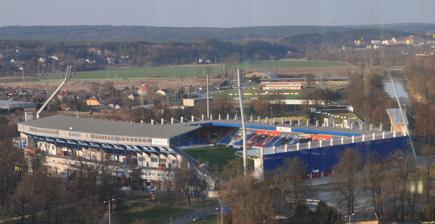
Building: Doosan Arena
Country: Czechia
Year built: 1955
Stadium in Plzeň, Czech Republic Doosan Arena Štruncovy sady UEFA Category 3 Stadium Full name Doosan Arena Former names Stadion města Plzně (1955–2012) Location Štruncovy sady 3, Plzeň , Czech Republic , 301 12 Coordinates 49°45′00″N 13°23′08″E / 49.75000°N 13.38556°E / 49.75000; 13.38556 Owner The city of Plzeň Operator FC Viktoria Plzeň Capacity 11,700 Record attendance 35.000 Spartak Plzeň 1–7 FK Dukla Praha , September, 1961 Field size 105 by 68 metres (115 by 74 yd) Surface Grass Field Construction Broke ground 1953 Built 1953–1955 Opened 1955 Renovated 2003, 2011 Tenants FC Viktoria Plzeň (1955–present) Czech Republic national football team (selected matches) Website www.fcviktoria.cz Doosan Arena, Czech Republic 2–1 Iceland, 2014 Doosan Arena Doosan Arena , previously known as Stadion města Plzně (Plzeň City Stadium), is a multi-purpose stadium in Plzeň , Czech Republic . It is located in Štrunc Park, near the confluence of the Mže and Radbuza rivers. The stadium is currently used mostly for football matches and is the home ground of FC Viktoria Plzeň . The stadium holds 11,700 people. It is also known as Stadion ve Štruncových sadech (Stadium in Štrunc Park), named after Emil Štrunc, a former regional chieftain of the Sokol Movement (some people incorrectly think it is named after a famous local footballer Stanislav Štrunc ). History The stadium was opened in 1955 for the regional Spartakiad . After various construction enlargements, its capacity was 35,000 people, 7,600 of which were seated. In 2002–03 it underwent reconstruction to comply with the needs of football association and the capacity lowered significantly to 7,425 people. 2011 reconstruction In April 2011, work costing approximately 360 million Czech koruna got under way to modernise the stadium in line with UEFA criteria. While the reconstruction was in progress, the capacity of the stadium was reduced to 3,500 spectators. At the end of August 2011, part of the 2011 reconstruction had finished, leaving the stadium with a new capacity of around 8,500. In December 2011, the reconstruction was finished with a resultant capacity of almost 12,000. In 2011, Plzeň played in the 2011–12 UEFA Champions League group stage . However, home matches were played at Synot Tip Arena in Prague due to the reconstruction. In January 2012, the stadium was approved for use in Plzeň's 2011–12 UEFA Europa League match with Schalke 04 . Average Attendance 1993/94 – 5,774 1994/95 – 4,573 1995/96 – 3,441 1996/97 – 4,626 1997/98 – 3,819 1998/99 – 4,033 2000/01 – 3,073 2003/04 – 3,622 2005/06 – 4,118 2006/07 – 4,836 2007/08 – 3,828 2008/09 – 4,005 2009/10 – 3,629 2010/11 – 6,415 2011/12 – 7,009 2012/13 – 10,046 2013/14 – 10,089 2014/15 – 10,868 International matches Doosan Arena has hosted one friendly and eight competitive matches of the Czech Republic national football team Czech Republic v Malta 12 October 2012 2014 FIFA World Cup qualification Group B Czech Republic 3–1 Malta Plzeň, Czech Republic 18:00 CEST ( UTC+02 ) Match 724/216 Gebre Selassie 34' Pekhart 52' Rezek 67' FIFA Report Briffa 38' Stadium: Stadion města Plzně Attendance: 10,358 Referee: Salmanov ( Azerbaijan ) Czech Republic v Iceland 16 November 2014 UEFA Euro 2016 qualifying Group A Czech Republic 2–1 Iceland Plzeň, Czech Republic 20:45 CET ( UTC+01 ) Match 744/236 Kadeřábek 45+1' Halldórsson 61' ( o.g. ) UEFA Report R. Sigurðsson 9' Stadium: Doosan Arena Attendance: 11,324 Referee: Stark ( Germany ) Czech Republic v Kazakhstan 3 September 2015 UEFA Euro 2016 qualifying Group A Czech Republic 2–1 Kazakhstan Plzeň, Czech Republic 20:45 CEST ( UTC+02 ) Match 748/240 Škoda 74' , 86' Report Logvinenko 21' Stadium: Doosan Arena Attendance: 10,572 Referee: Strömbergsson ( Sweden ) Czech Republic v San Marino 8 October 2017 2018 FIFA World Cup Qualifying Czech Republic 5–0 San Marino Plzeň , Czech Republic 20:45 (20:45 UTC+1 ) Krmenčík 8' , 23' Kopic 27' Novák 71' Kadlec 83' Report Stadium: Doosan Arena Attendance: 5,625 Referee: Alex Troleis ( France ) Czech Republic v Kosovo 14 November 2019 ( 2019-11-14 ) UEFA Euro 2020 qualifying Group A Czech Republic 2–1 Kosovo Plzeň , Czech Republic 20:45 UTC+1 Král 71' Čelůstka 79' Report Nuhiu 50' Stadium: Doosan Arena Attendance: 10,986 Referee: Rocchi ( Italy ) Czech Republic v Israel 15 November 2020 2020–21 UEFA Nations League B Czech Republic 1–0 Israel Plzeň , Czech Republic 20:45 UTC+1 Darida 7' Report Stadium: Doosan Arena Attendance: 0 Referee: Srđan Jovanović ( Serbia ) Czech Republic v Slovakia 18 November 2020 2020–21 UEFA Nations League B Czech Republic 2–0 Slovakia Plzeň , Czech Republic 20:45 UTC+1 Souček 17' Ondrášek 55' Report Stadium: Doosan Arena Attendance: 0 Referee: Cüneyt Çakır ( Turkey ) Czech Republic v Ukraine 8 September 2021 Friendly Czech Republic 1–1 Ukraine Plzeň , Czech Republic 20:45 UTC+2 Vydra 90+4' Report Korniyenko 27' Stadium: Doosan Arena Attendance: 5,231 Referee: Filip Glova ( Slovakia ) Czech Republic v Faroe Islands 15 October 2023 ( 2023-10-15 ) UEFA Euro 2024 qualifying Czech Republic 1–0 Faroe Islands Plzeň , Czech Republic 18:00 UTC+2 Souček 76' ( pen. ) Report Stadium: Doosan Arena Attendance: 9,115 Referee: Rohit Saggi ( Norway ) See also List of football stadiums in the Czech Republic Lists of stadiums References